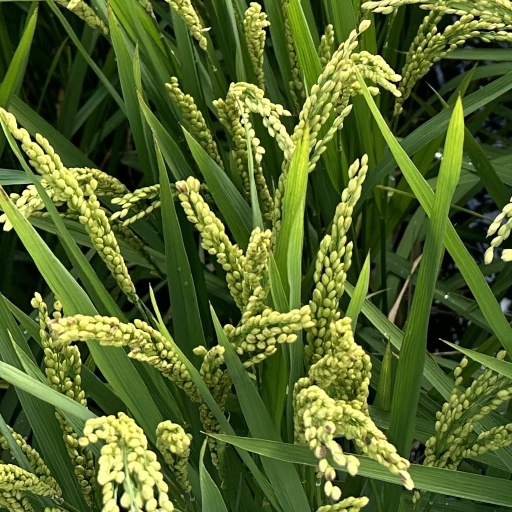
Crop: rice